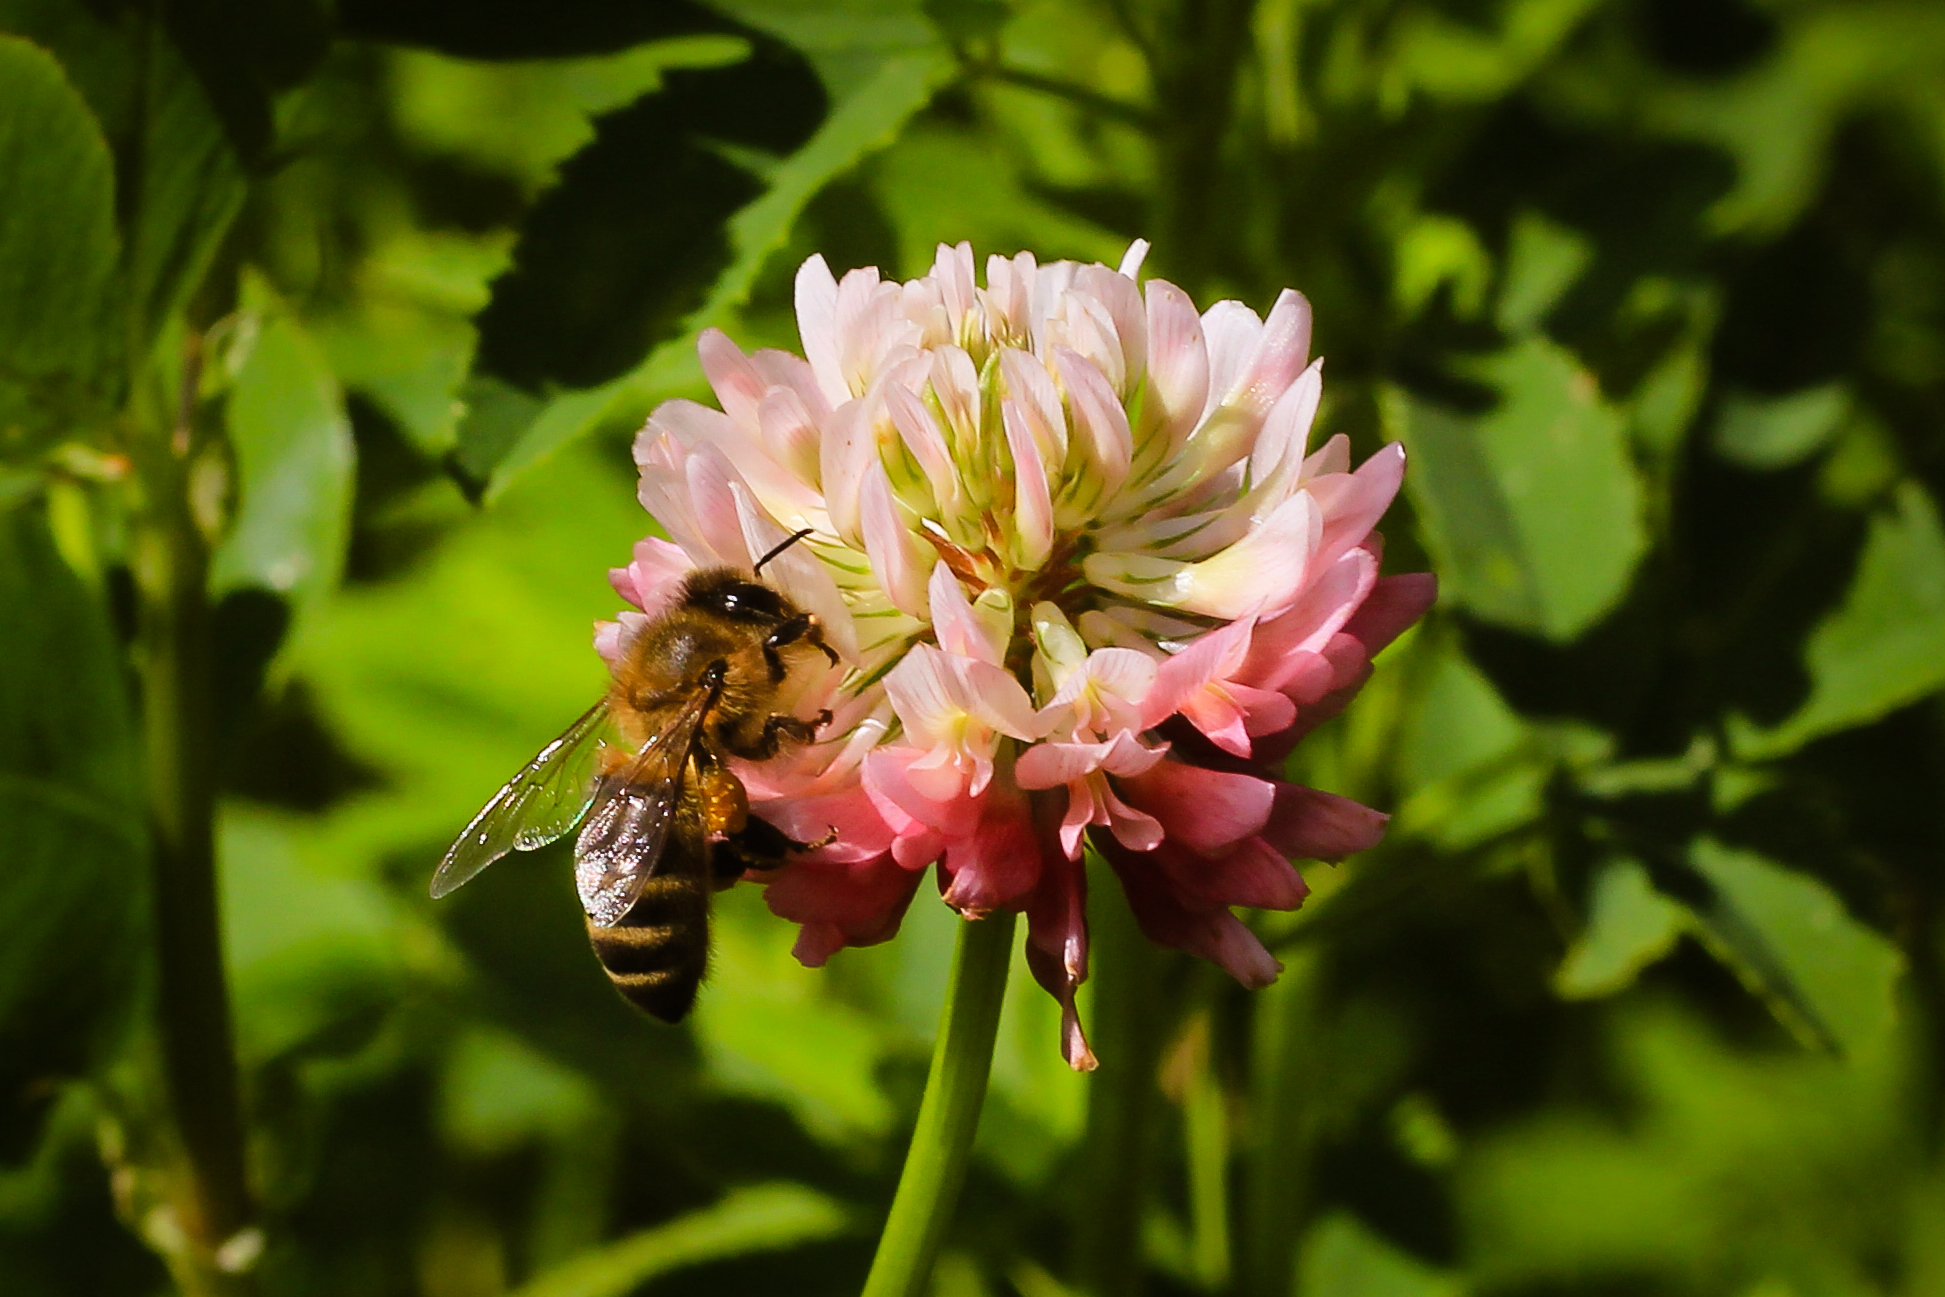
grass, clover, greens, pink, bee, wasp, nature, summer, flower, flowering plant, plant, insect, membrane winged insect, pollinator, honeybee, botany, petal, spring, invertebrate, wildflower, bumblebee, pollen, perennial plant